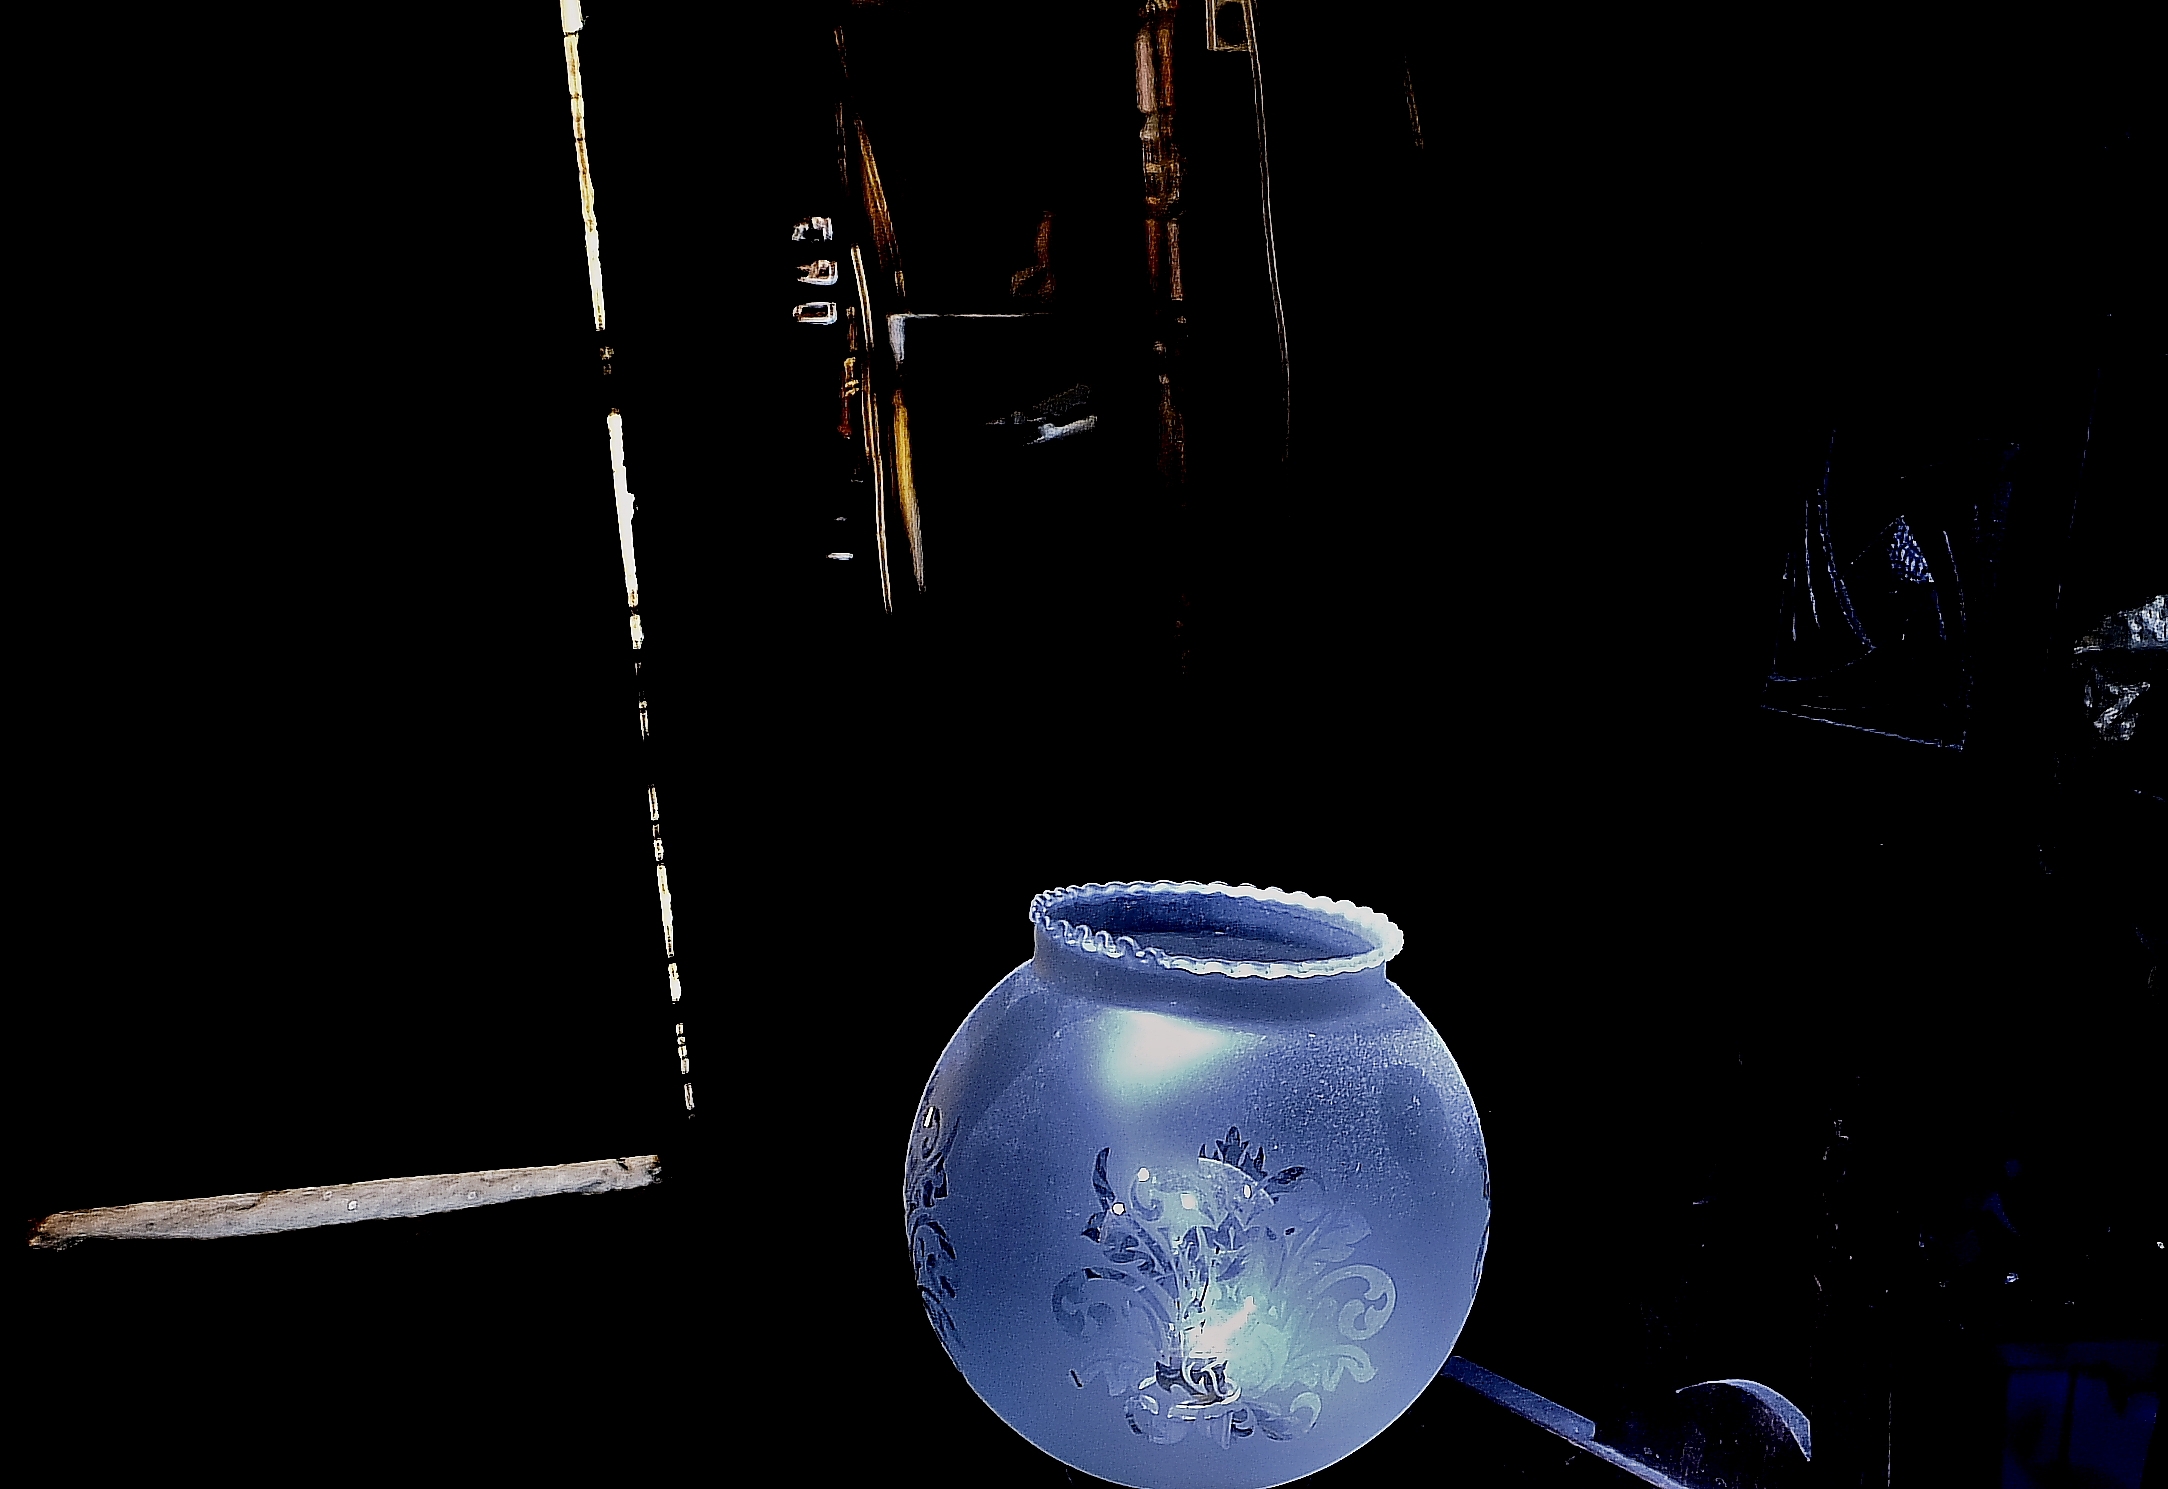
light, night, reflection, darkness, blue, lighting, ggl1, gaby1, varios, some, fujifilmxs1, still life photography